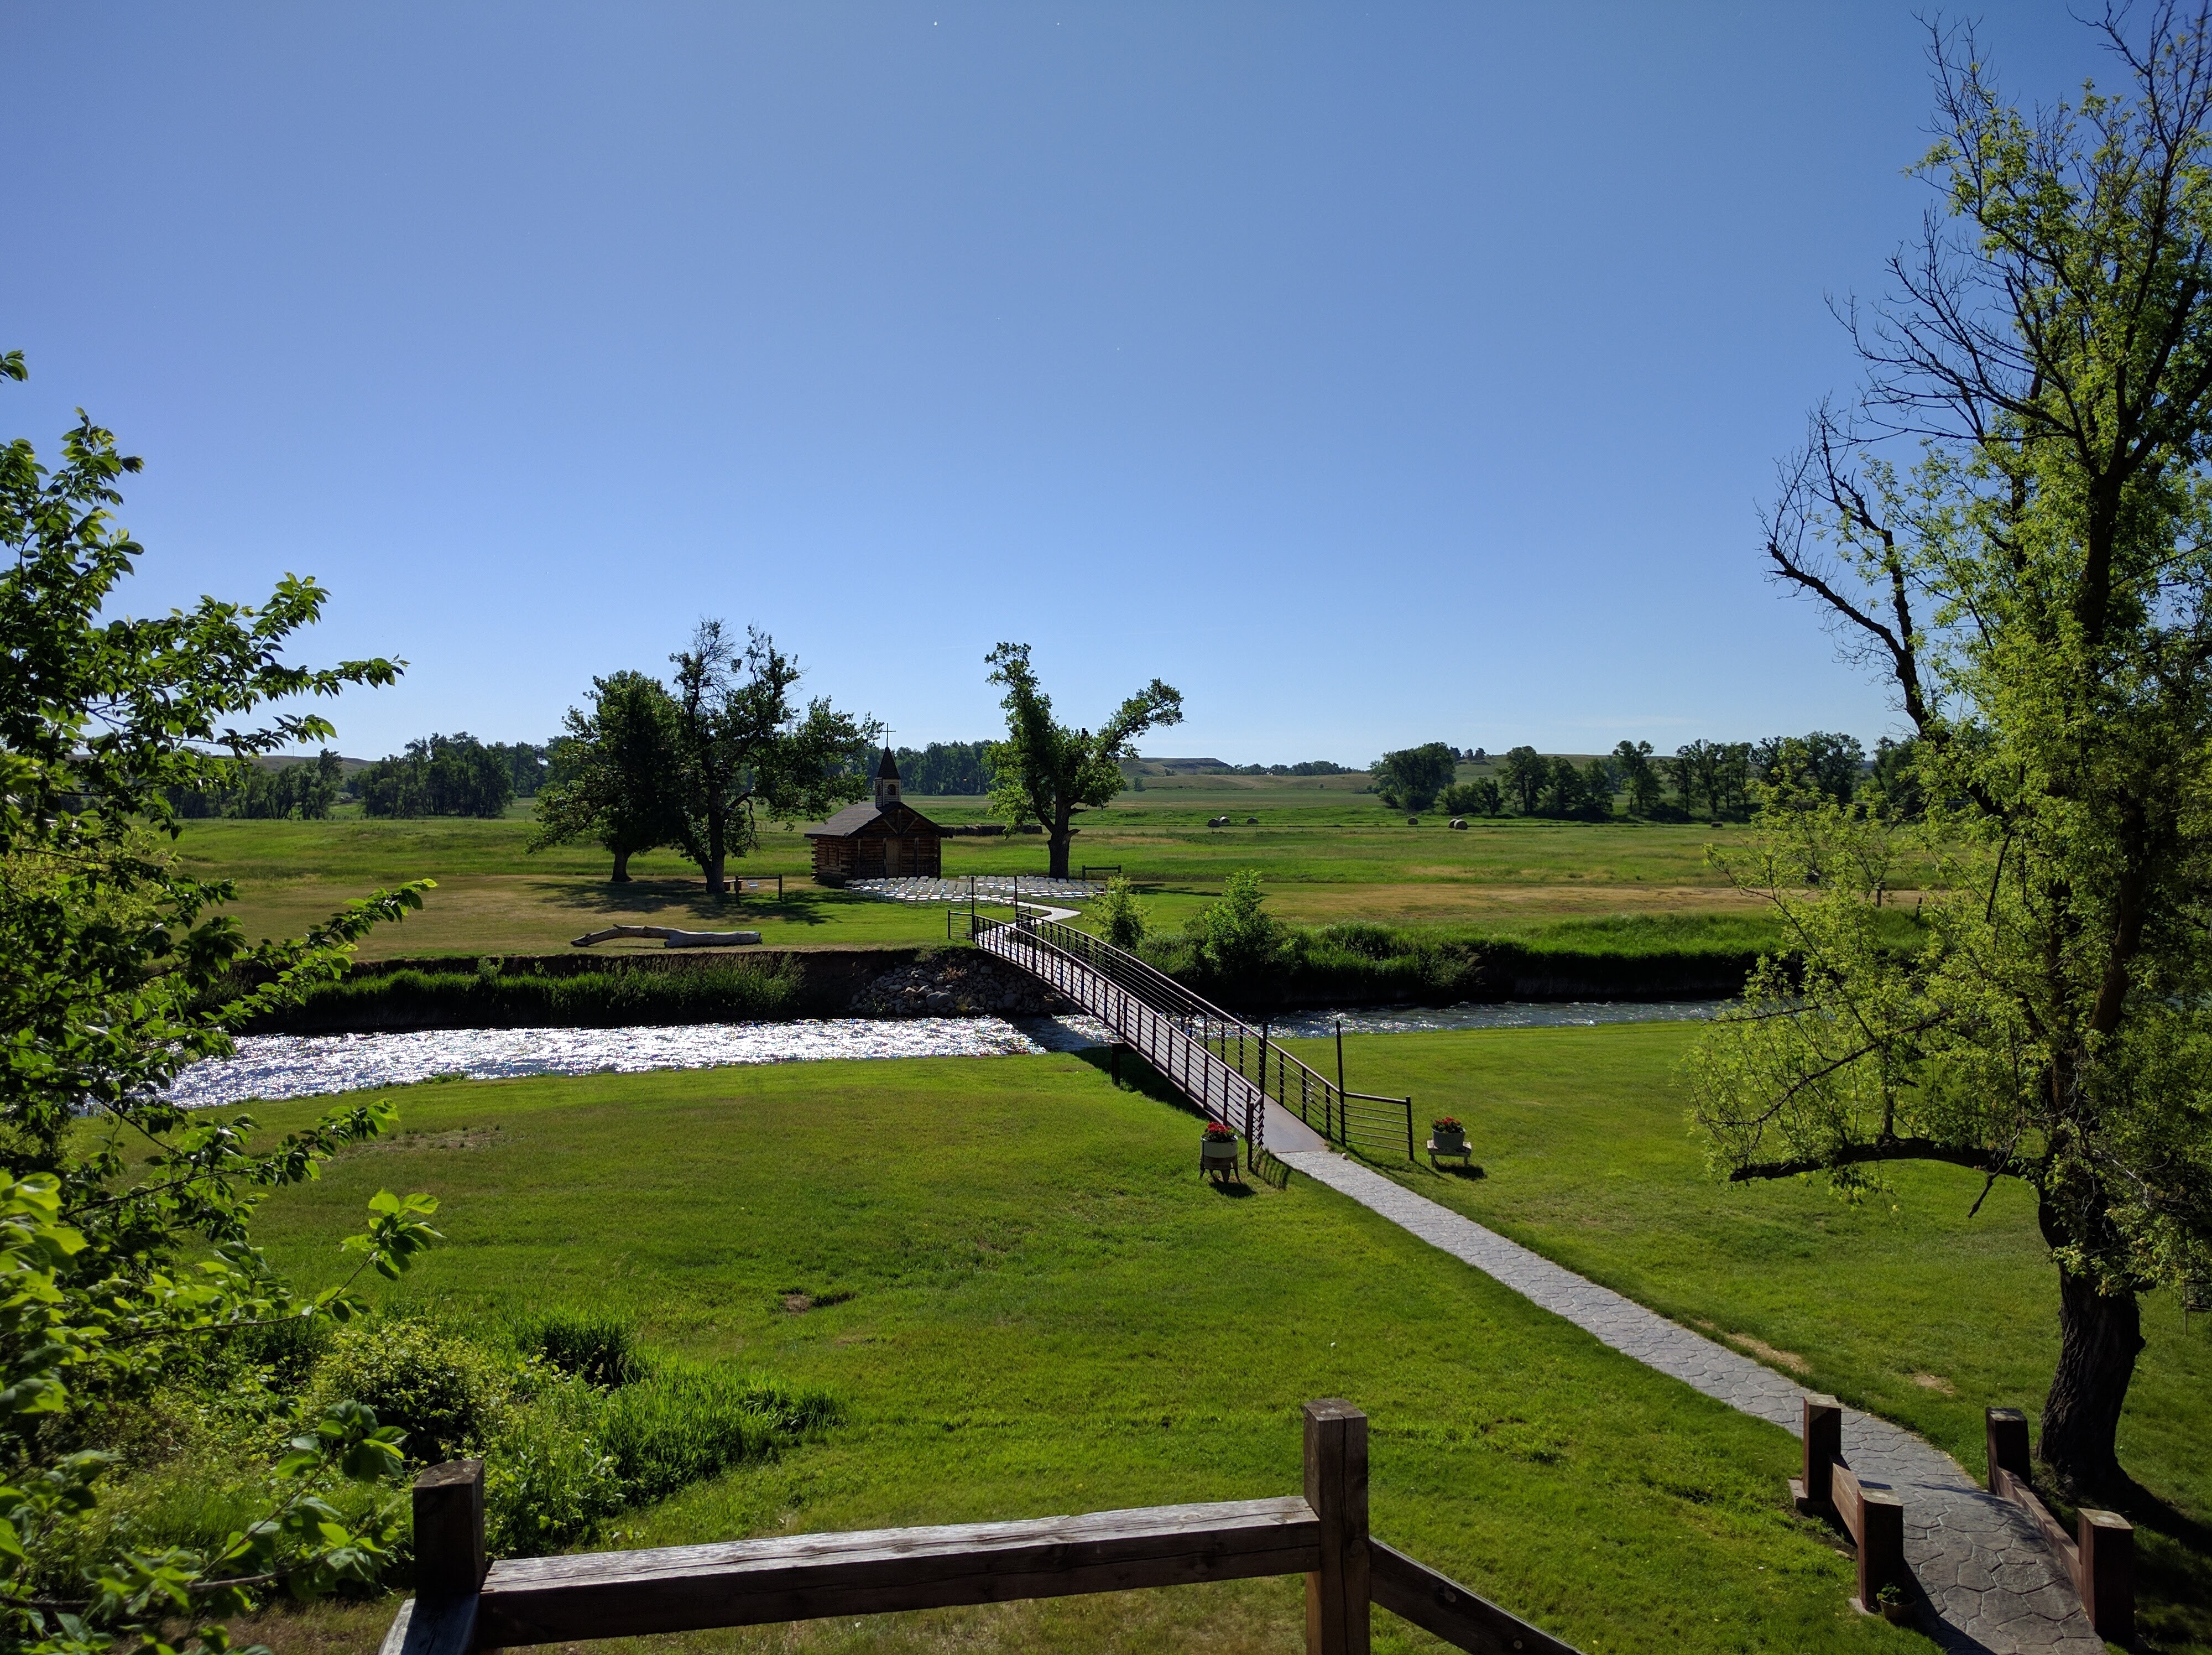
landscape, tree, nature, grass, farm, lawn, meadow, hill, green, pasture, park, estate, rural area, woody plant